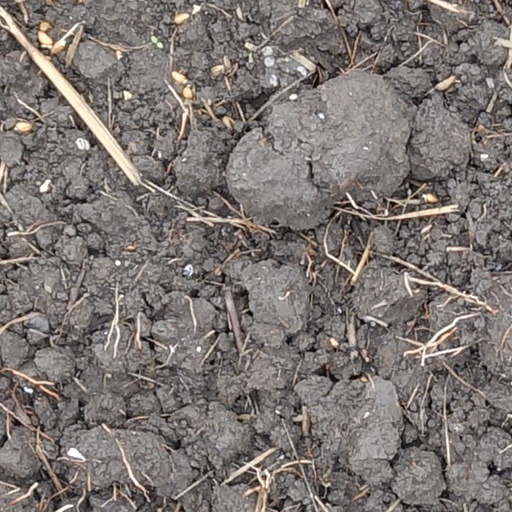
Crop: wheat